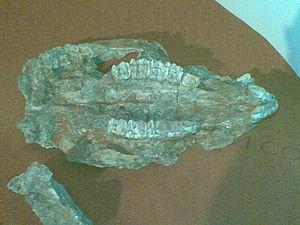
Sthenurus est un genre éteint de kangourous sthenurinés vivant durant le Pliocène et le Pléistocène, entre -2,2 millions d'années et -12 000 ans.